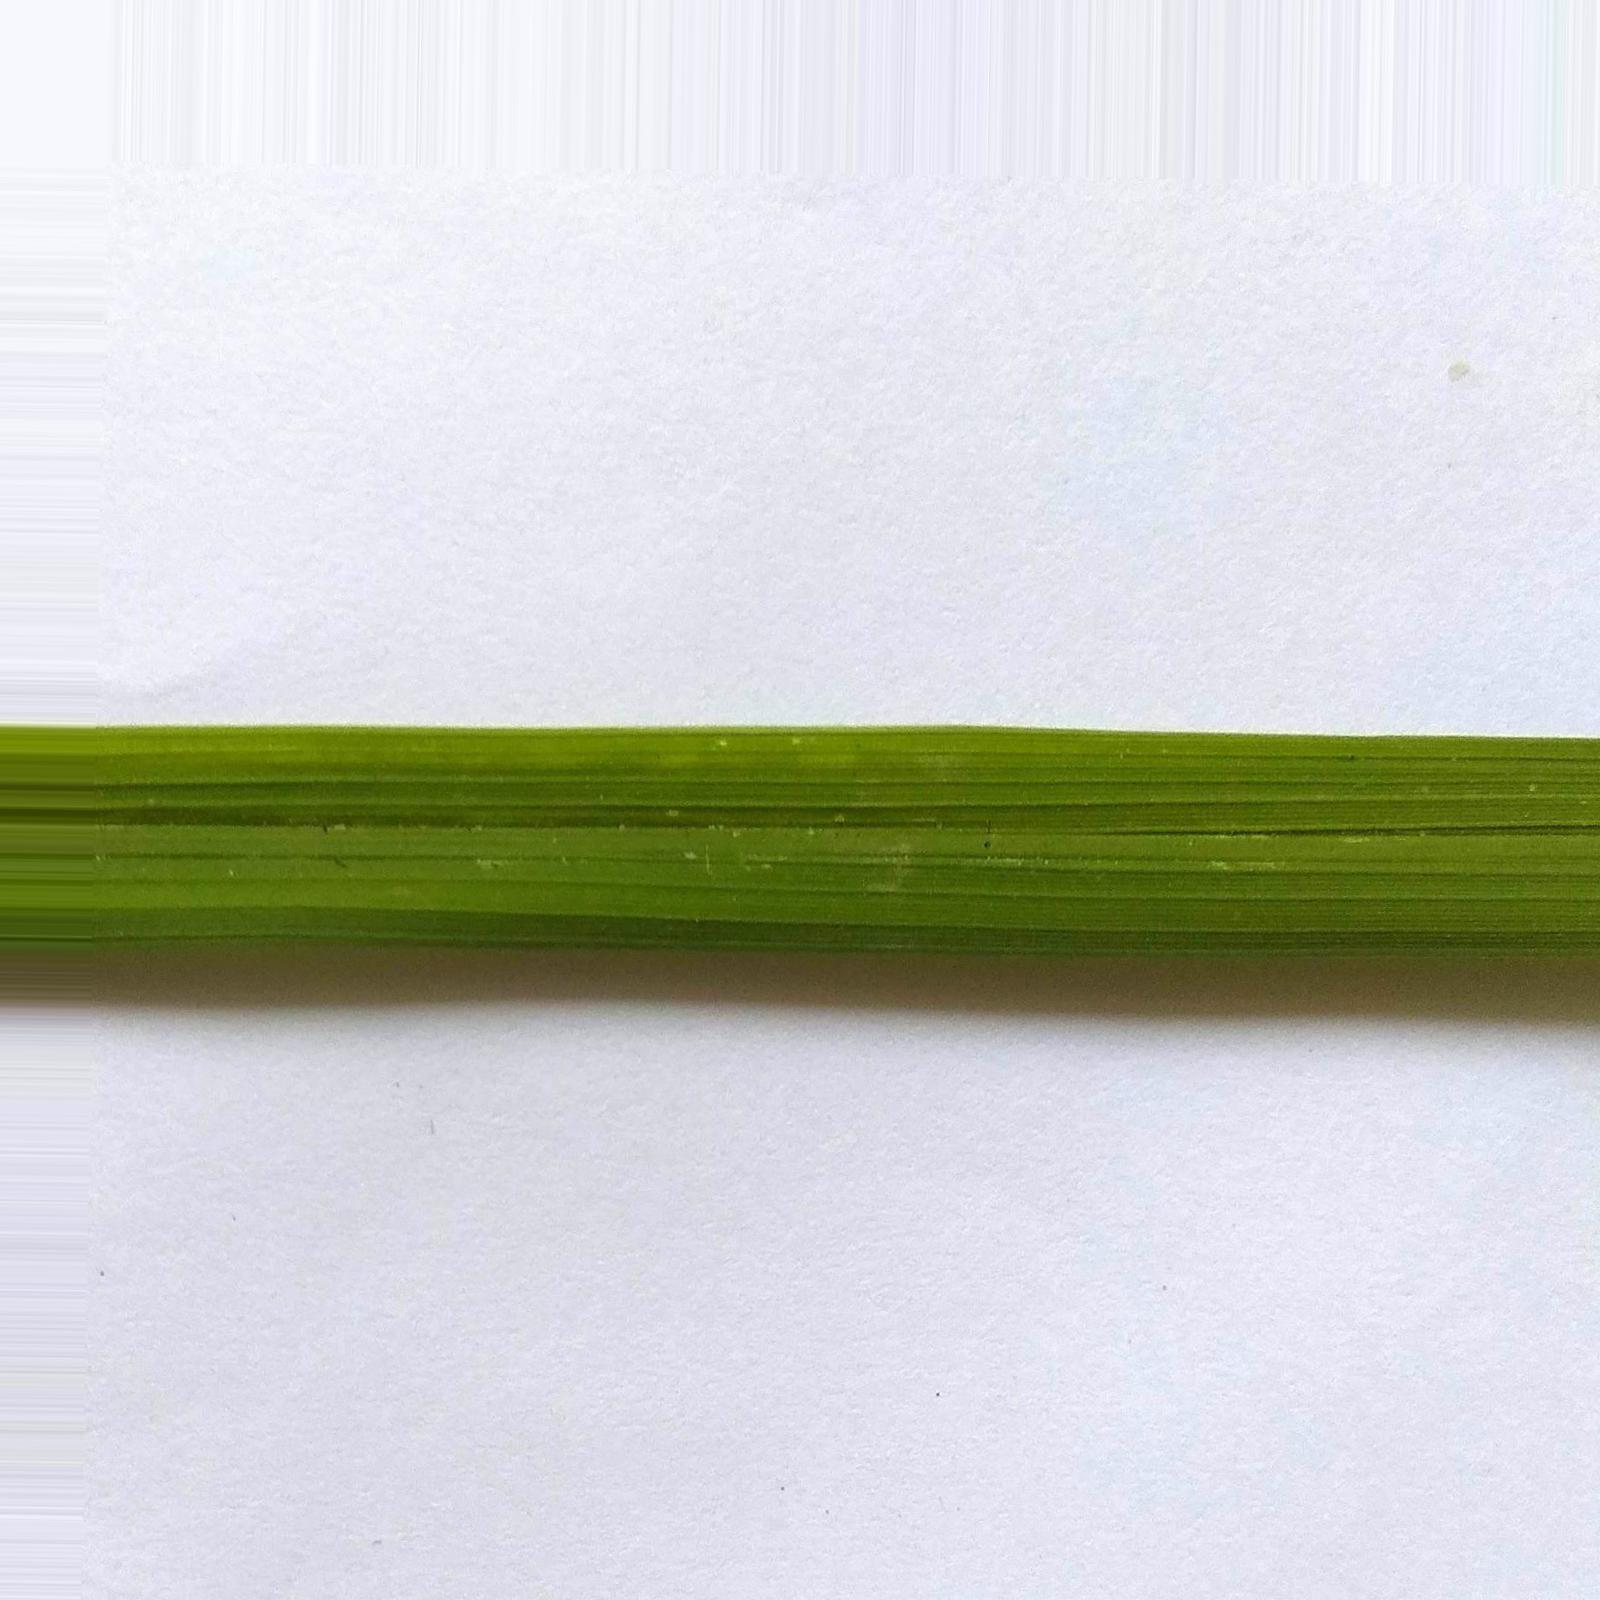
Nhãn: Healthy